Mahmood Yakubu

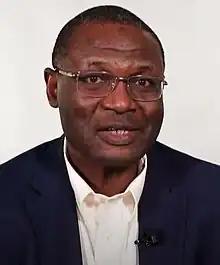
Yakubu, 2022

Mahmood Yakubu (born 1962) is a Nigerian academic who has served as the chairman of Independent National Electoral Commission (INEC) since 2015. He was appointed to office by President Muhammadu Buhari on 21 October 2015, succeeding acting chairman, Amina Zakari.